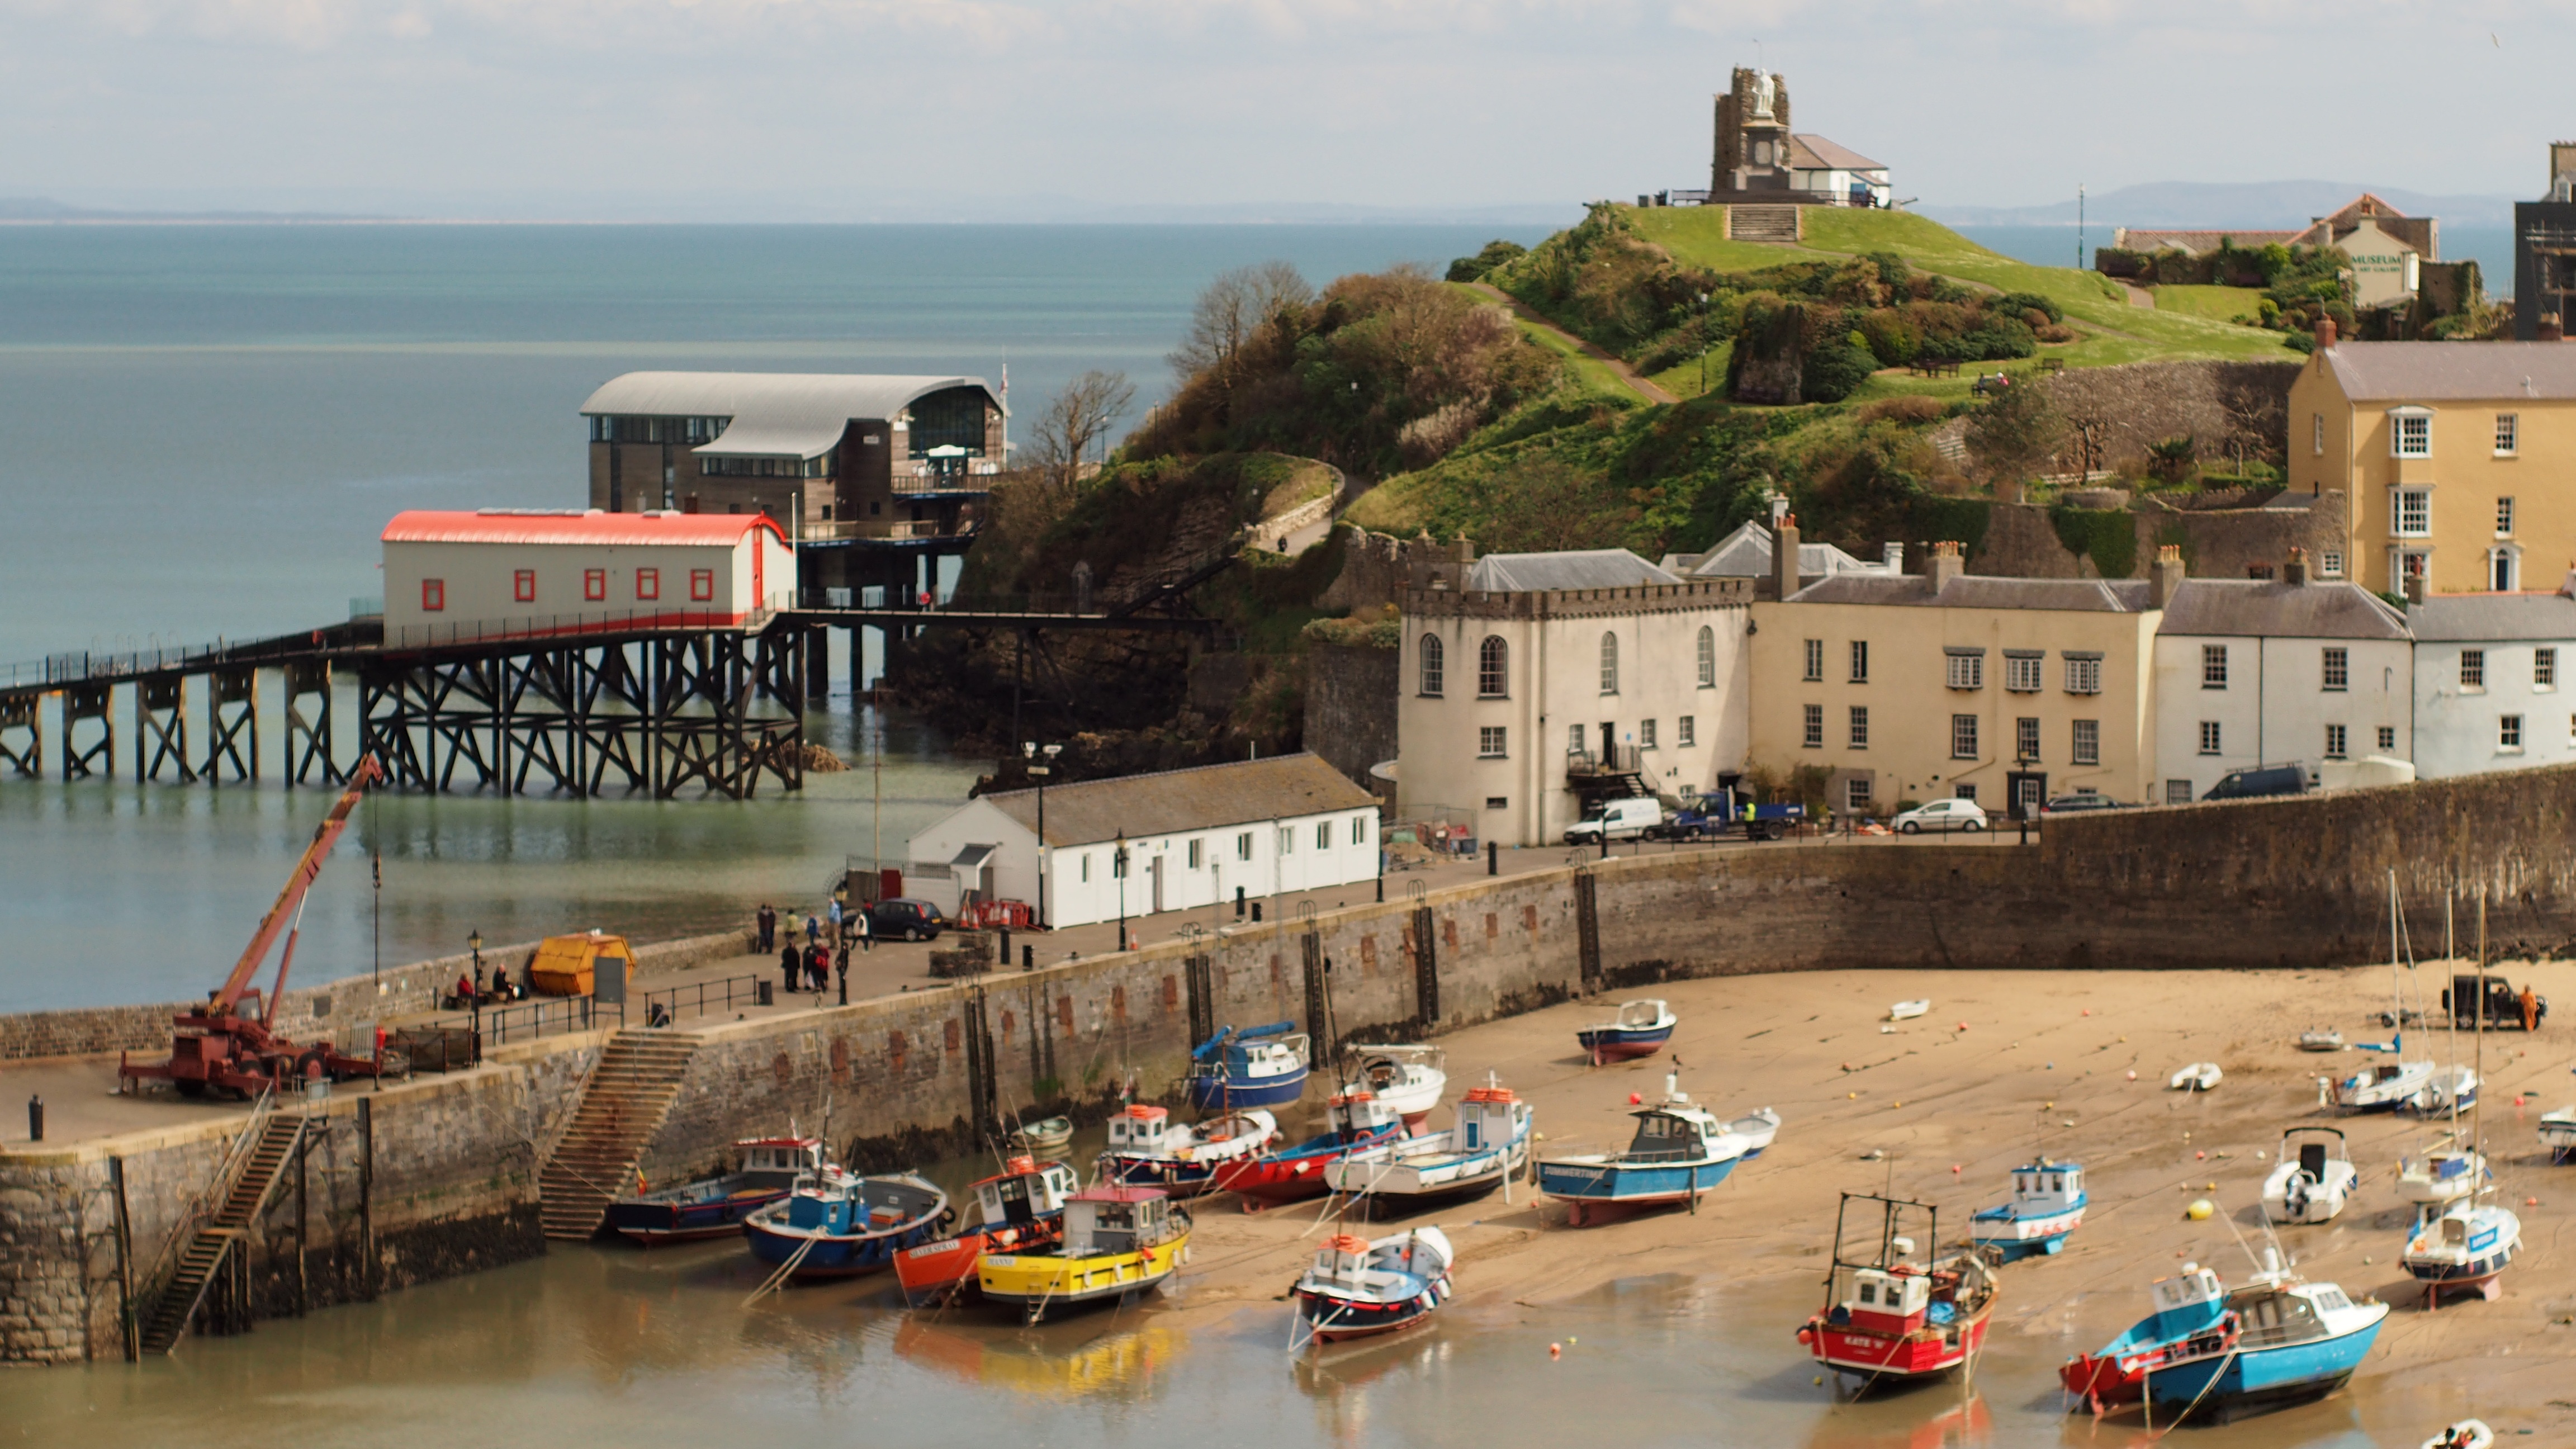
beach, sea, coast, sand, boat, town, coastal, summer, vacation, tourist, travel, coastline, seaside, vehicle, scenic, fishing, holiday, bay, harbor, harbour, historic, tourism, waterway, body of water, uk, wales, nautical, resort, houses, british, welsh, united, kingdom, pembrokeshire, tenby